2012–13 Watford F.C. season

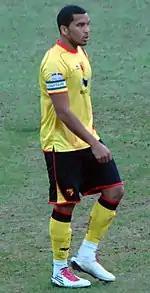
Adrian Mariappa joined Reading before the start of the season.

At the end of the 2011–12 season, the club announced that five players would be released at the end of their contracts. The summer transfer window opened on 1 July, and two high-profile departures followed during pre-season. 2011–12 Player of the Season Adrian Mariappa joined newly promoted Premier League side Reading on 17 July. Two days later, Scott Loach – the team's most-used goalkeeper from the previous season – transferred to Ipswich Town, the club he supported as a child. The club's final sale of the summer was Martin Taylor to Sheffield Wednesday. Taylor extended his contract shortly before Sean Dyche's departure from the club, and captained the team during his final two games under Gianfranco Zola, but was allowed to leave on the final day of the transfer window.